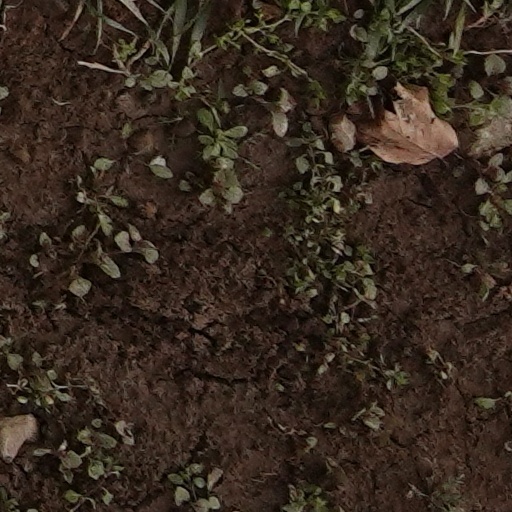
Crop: wheat